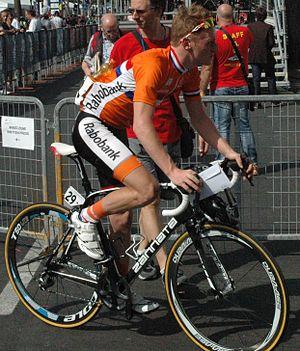
Sam Oomen est un coureur cycliste néerlandais, membre de l'équipe Sunweb.